Gregory of Tours

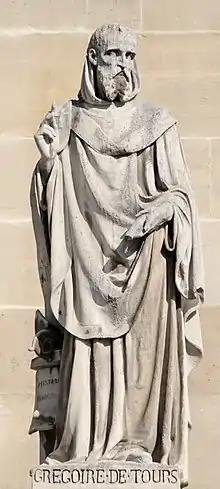
St. Gregory of Tours, 19th century statue by Jean Marcellin, in the Louvre in Paris, France

Gregory of Tours (born ; 30 November – 17 November 594 AD) was a Gallo-Roman historian and Bishop of Tours during the Merovingian period and is known as the "father of French history". He was a prelate in the Merovingian kingdom, encompassing Gaul's historic region.